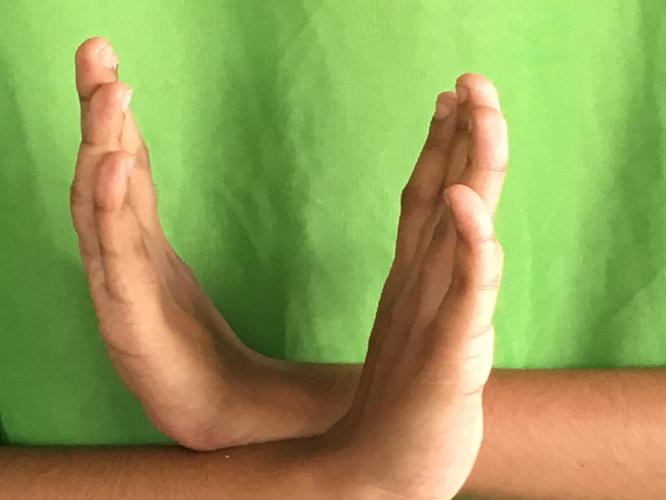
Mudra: Swastikam
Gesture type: double_hand